Eight Iron Men

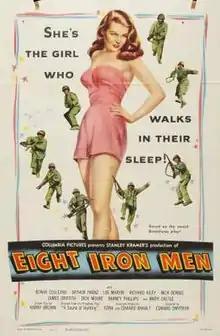
Mary Castle on poster

Eight Iron Men is a 1952 American World War II drama film directed by Edward Dmytryk and produced by Stanley Kramer. It stars Bonar Colleano, Arthur Franz, Lee Marvin, Richard Kiley and Mary Castle. Lee Marvin's plays the squad's leader in Dmytryk's noir style film with J. Roy Hunt's cinematography.